Byzantine Empire under the Komnenos dynasty

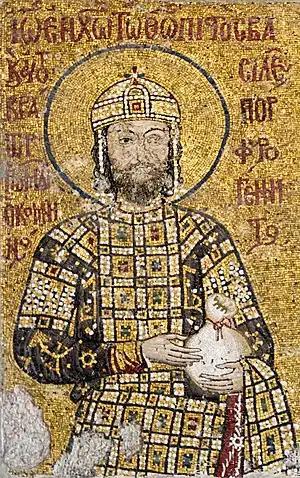
Emperor John II Komnenos. During his reign (1118–1143) he earned near universal respect, even from the Crusaders, for his courage, dedication and piety.

On 27 November 1095, Urban II called together the Council of Clermont in France. There, amid a crowd of thousands who had come to hear his words, he urged all present to take up arms under the banner of the Cross and launch a holy war to recover Jerusalem and the east from the 'infidel' Muslims. Indulgences were to be granted to all those who took part in the great enterprise. Many promised to carry out the Pope's command, and word of the Crusade soon spread across western Europe.